Haselgebirge

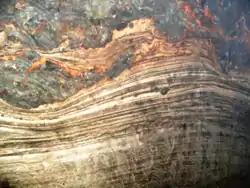
Haselgebirge of Berchtesgaden salt mines

Haselgebirge is an evaporite sedimentary rock type composed of 10-70wt% halite, with clasts of anhydrite, mudrock, and polyhalite in a halite matrix. Bodies of pure rocksalt within the haselgebirge display red to dark color bands of foliation. Tectonic deformation occurred between the Late Jurassic to the Neogene, resulting in a two-component tectonite, haselgebirge and kerngebirge (more than 70wt% halite). Within the fault zones the haselgebirge forms protocataclasites, while the kerngebirge, and pure rock salt, form mylonites and ultramylonites. The Haselgebirge Formation is mined in Altaussee, Berchtesgarden, and Dürrnberg.